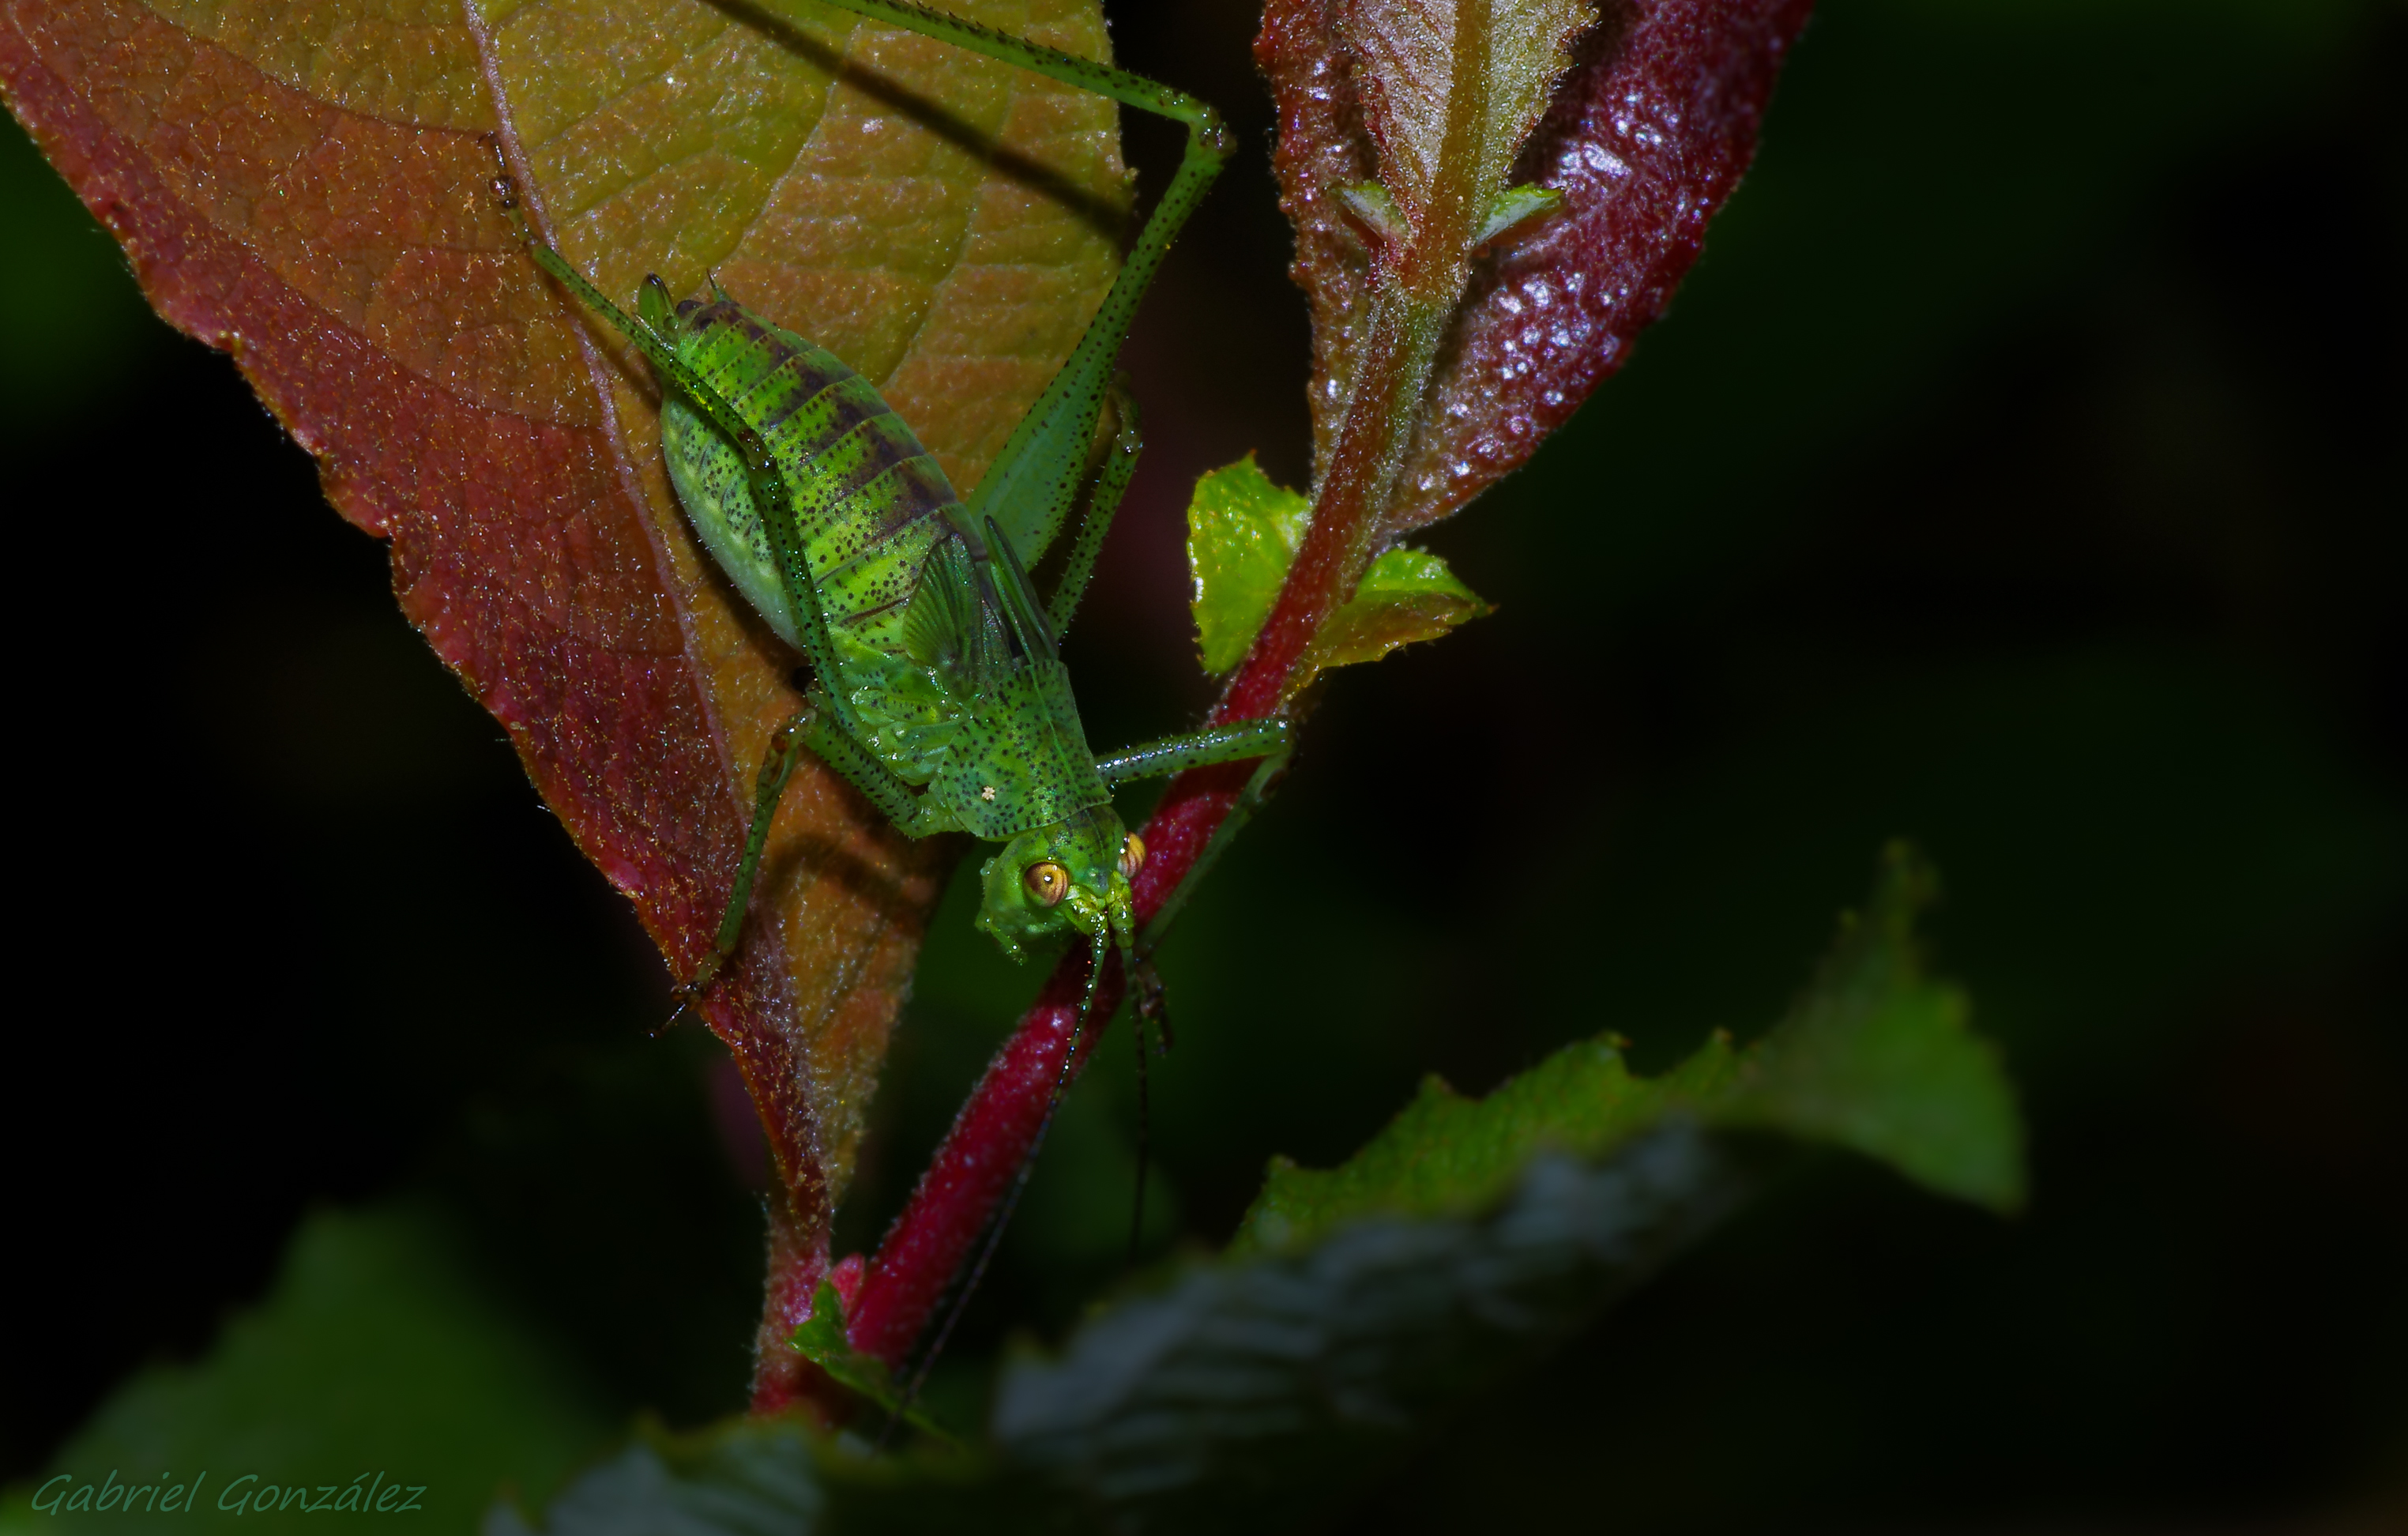
nature, branch, plant, photography, leaf, flower, petal, green, macro, autumn, botany, flora, close up, animals, shrub, naturaleza, tamron90mm, grasshopper, ggl1, gaby1, xovesphoto, animales, saltamontes, pentaxk5, gphoto, macro photography, flowering plant, plant stem, land plant